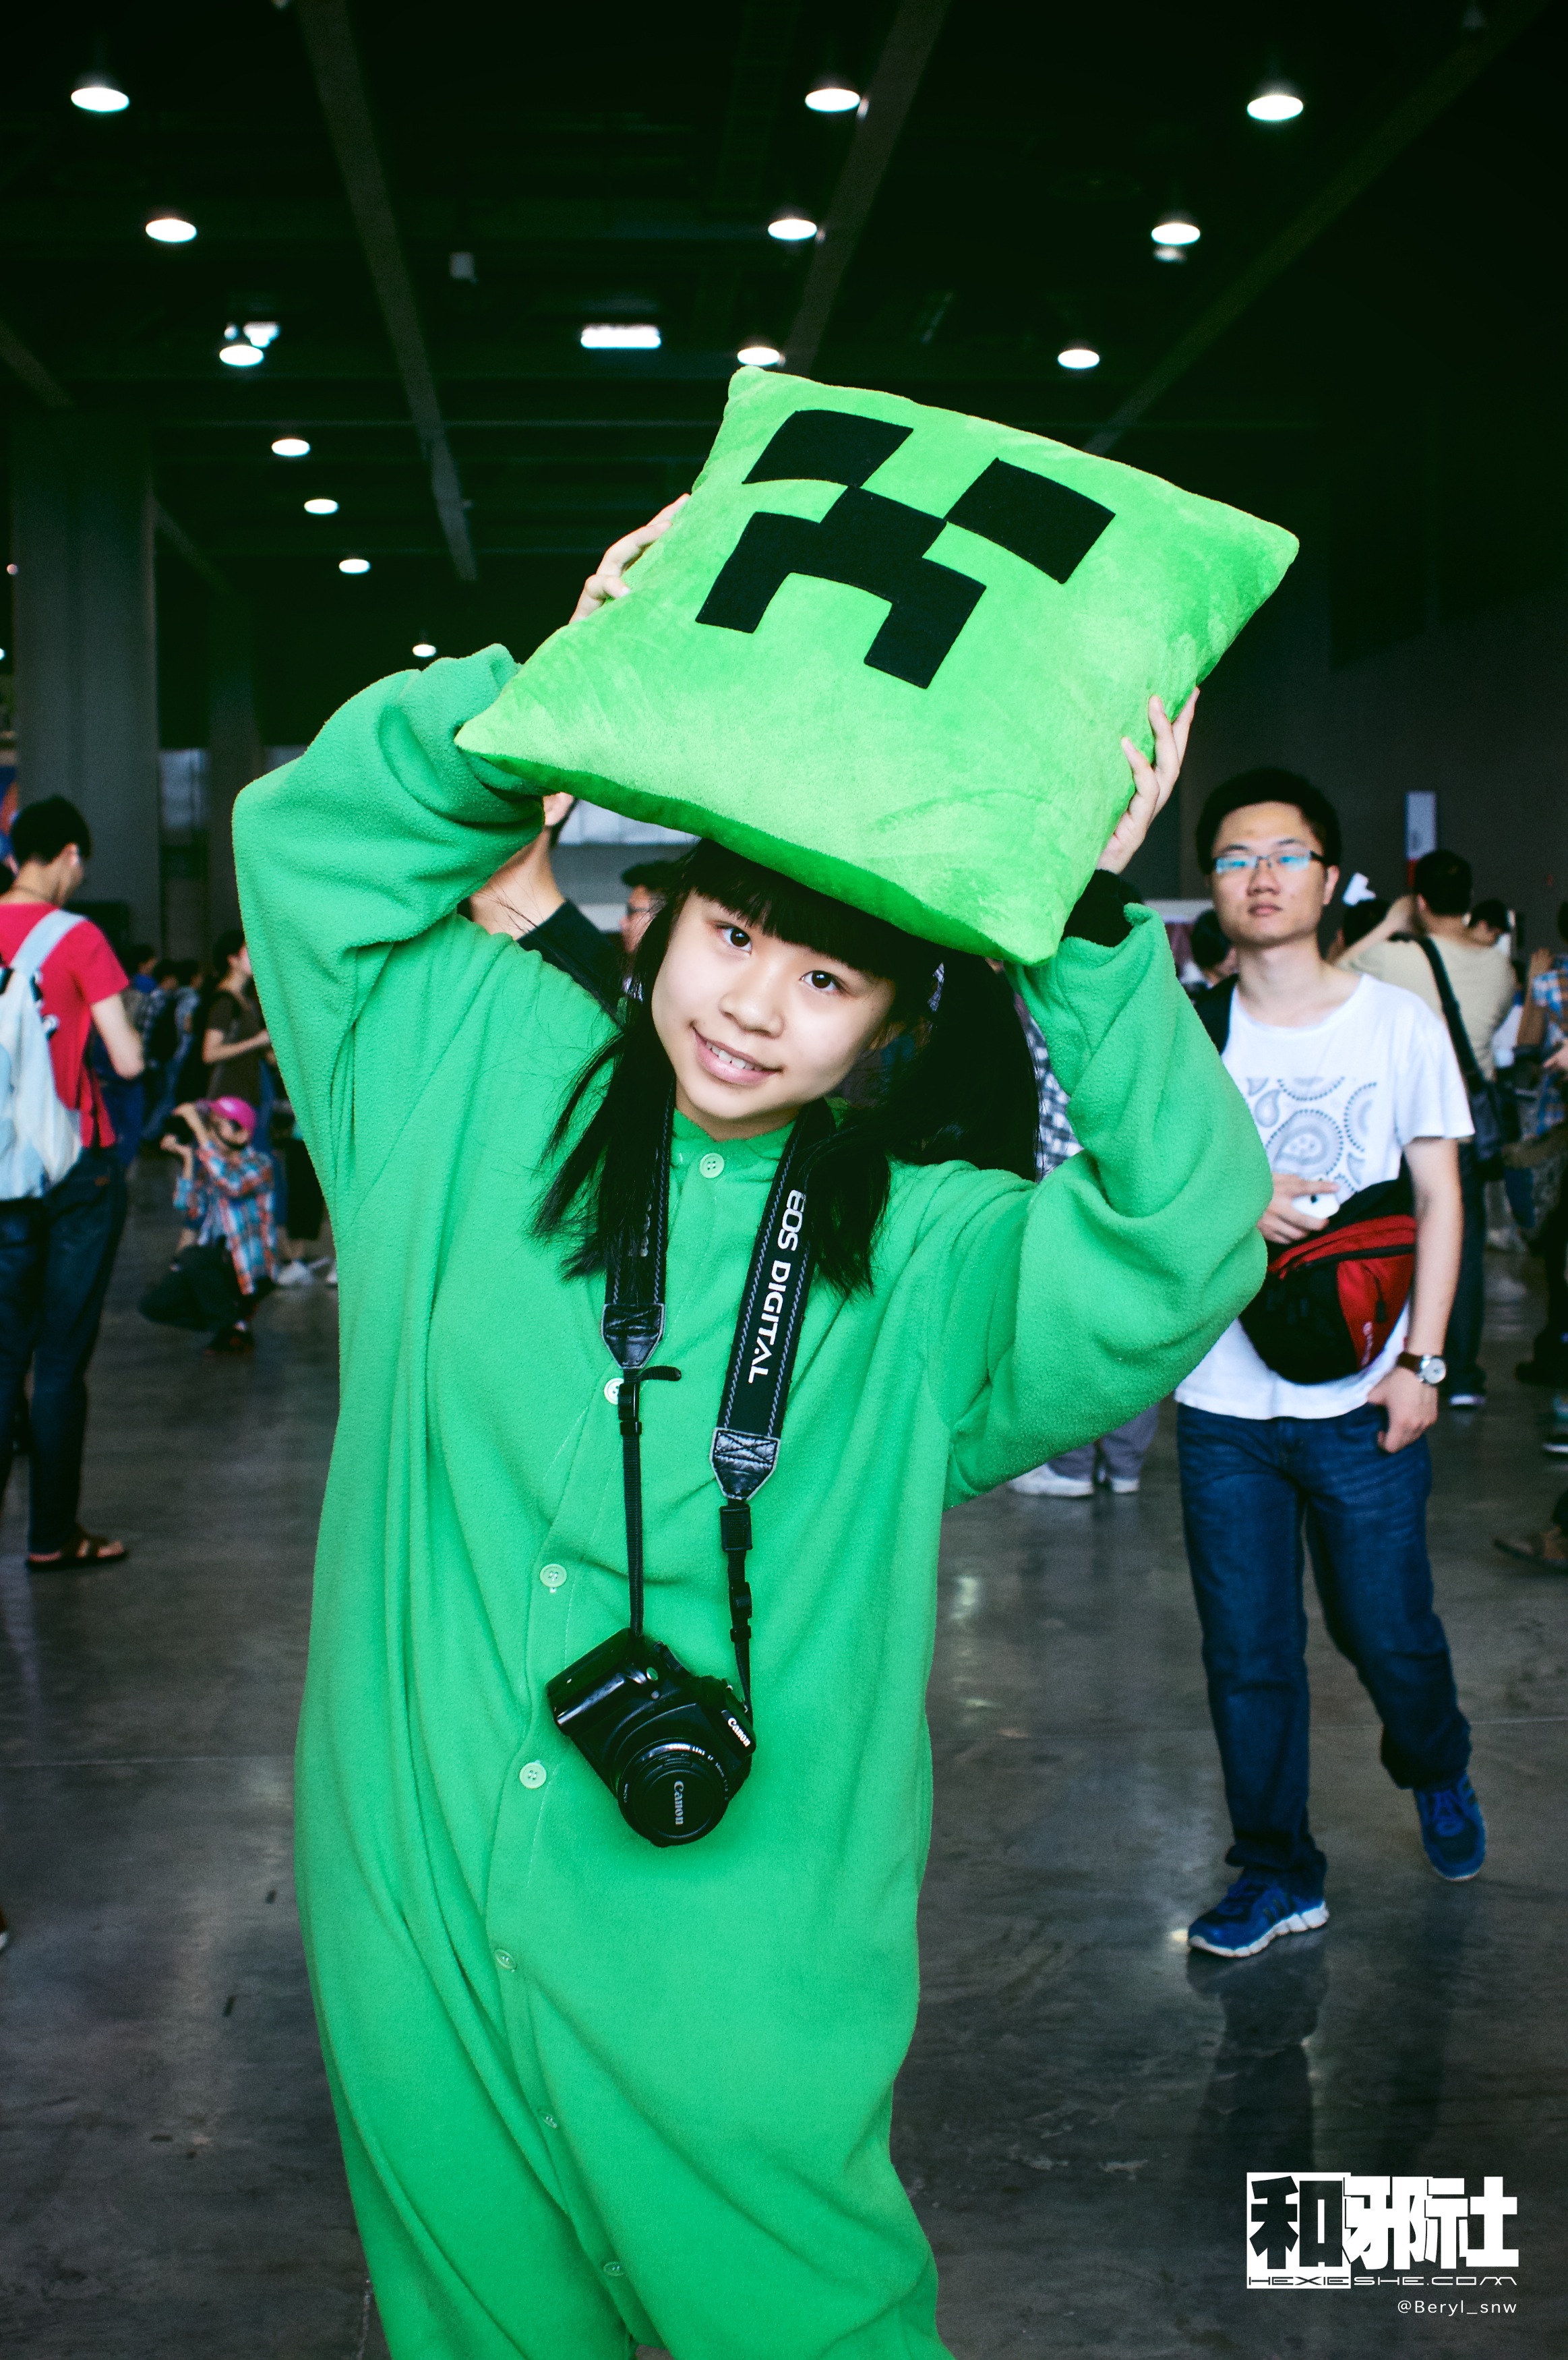
girl, hair, cute, green, chinese, clothing, cosplay, 2014, girls, expo, japanese, canton, sony, conference, event, nikkor, may, costume, kigurumi, comic, comiccon, ffacg, mirrorless, adapter, nex, lensswap, nex6, ai2885f3545, pajamas, saint patrick's day